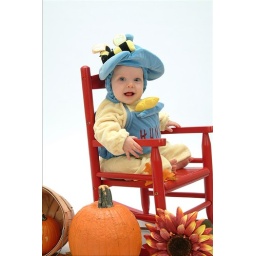
Look at the big girl sitting in the chair